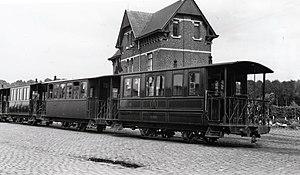
Remorques vapeur devant la gare vicinale de Melreux.
Liste des dépôts et stations de la Société nationale des chemins de fer vicinaux.
La gare de Melreux-Hotton est une gare ferroviaire belge de la ligne 43, de Liège à Marloie, située au village de Melreux, sur le territoire de la commune de Hotton, en Région wallonne dans la province de Luxembourg.